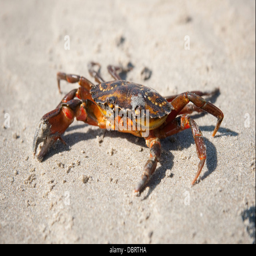
a crab on the beach